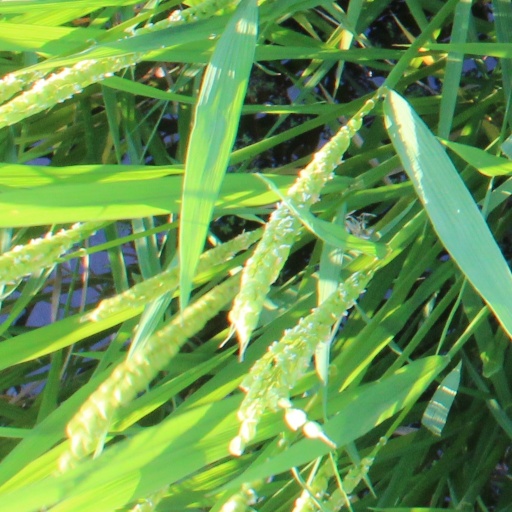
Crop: rice